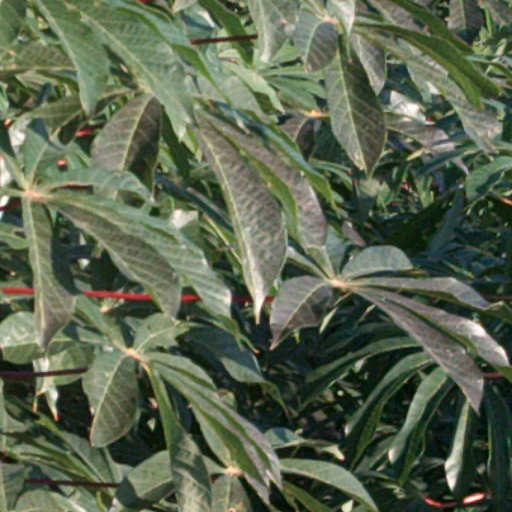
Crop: cassava